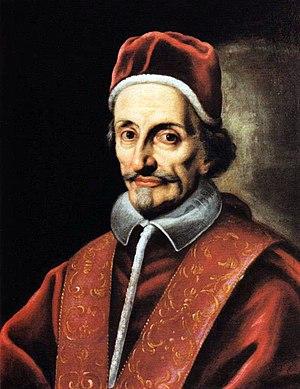
L’édit de Fontainebleau, signé par Louis XIV le 18 octobre 1685, révoque l’édit de Nantes par lequel Henri IV, en 1598, avait octroyé une certaine liberté de culte aux protestants du royaume de France. Cet édit de Fontainebleau est plus connu sous l'appellation non officielle de « révocation de l'édit de Nantes ».